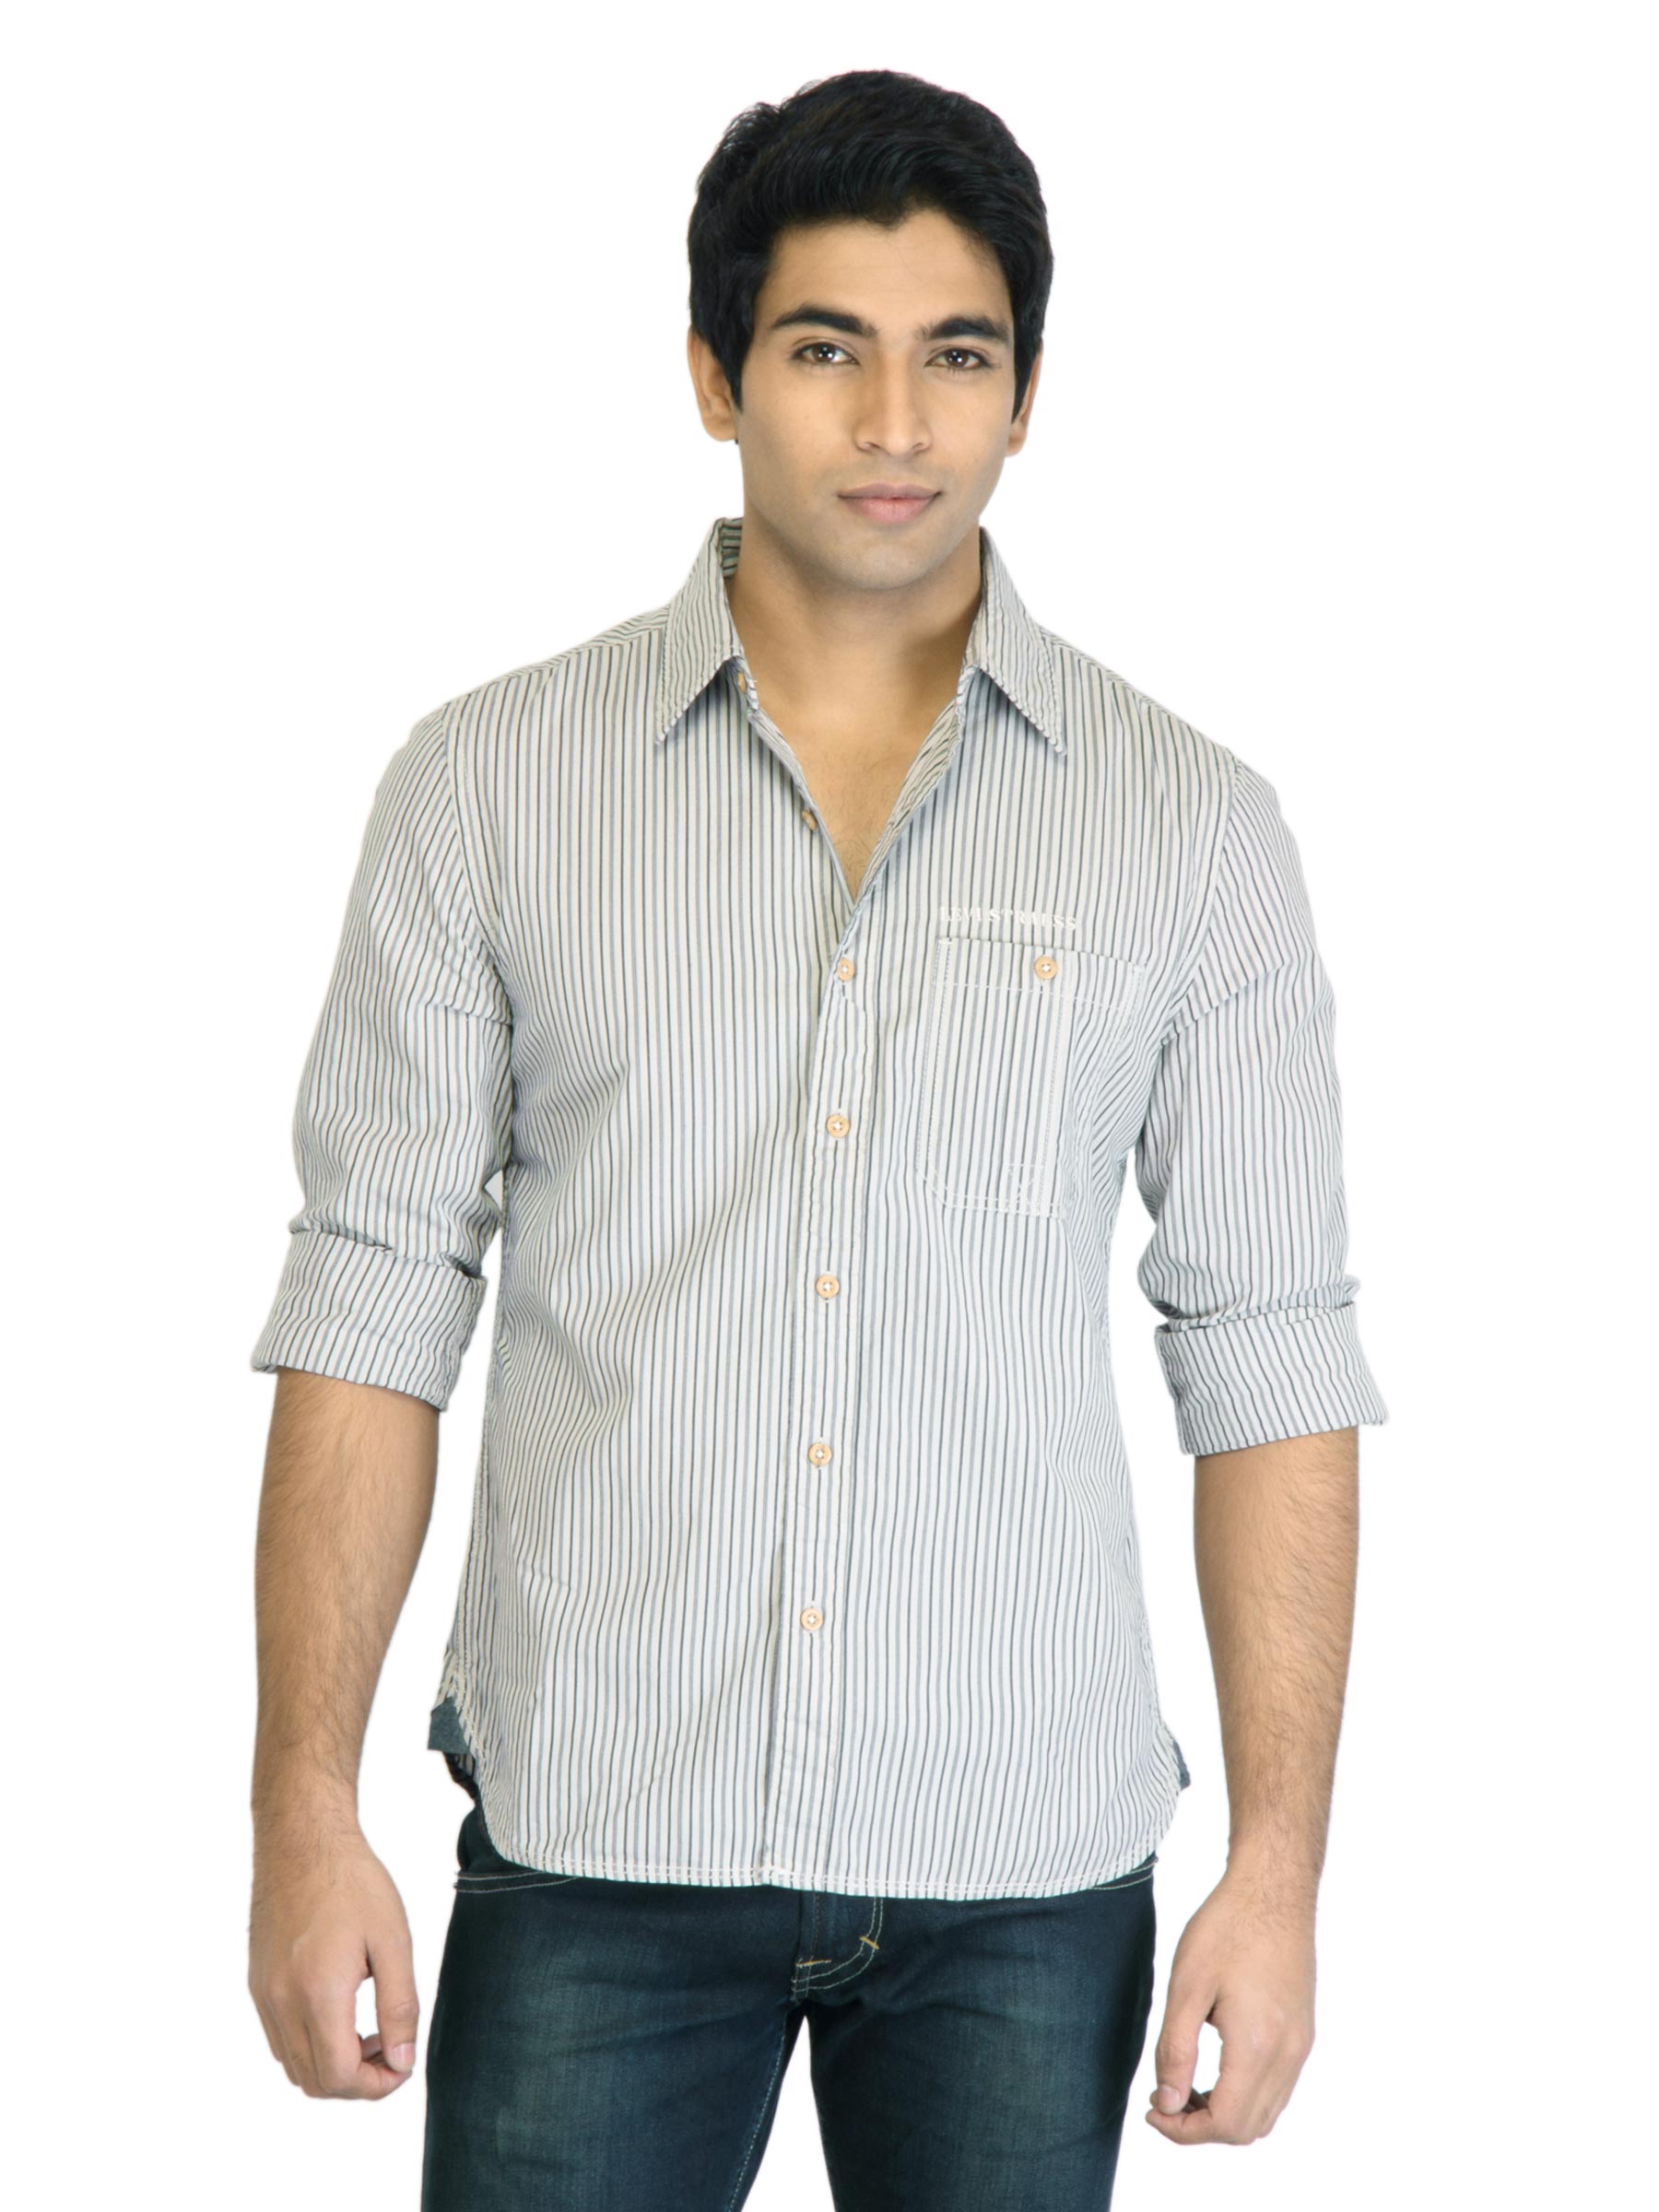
Levis Men Grey & Black Striped Shirt
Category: Apparel / Topwear / Shirts
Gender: Men
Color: Grey
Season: Fall 2011
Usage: Casual